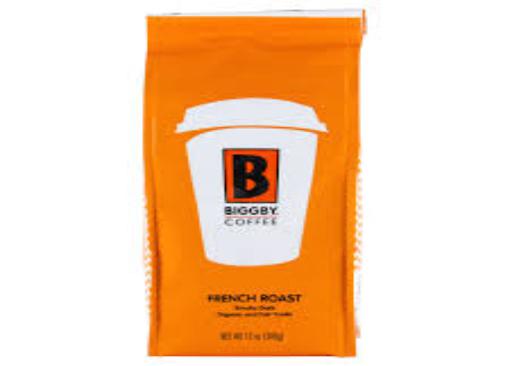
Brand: Biggby Coffee
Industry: Food